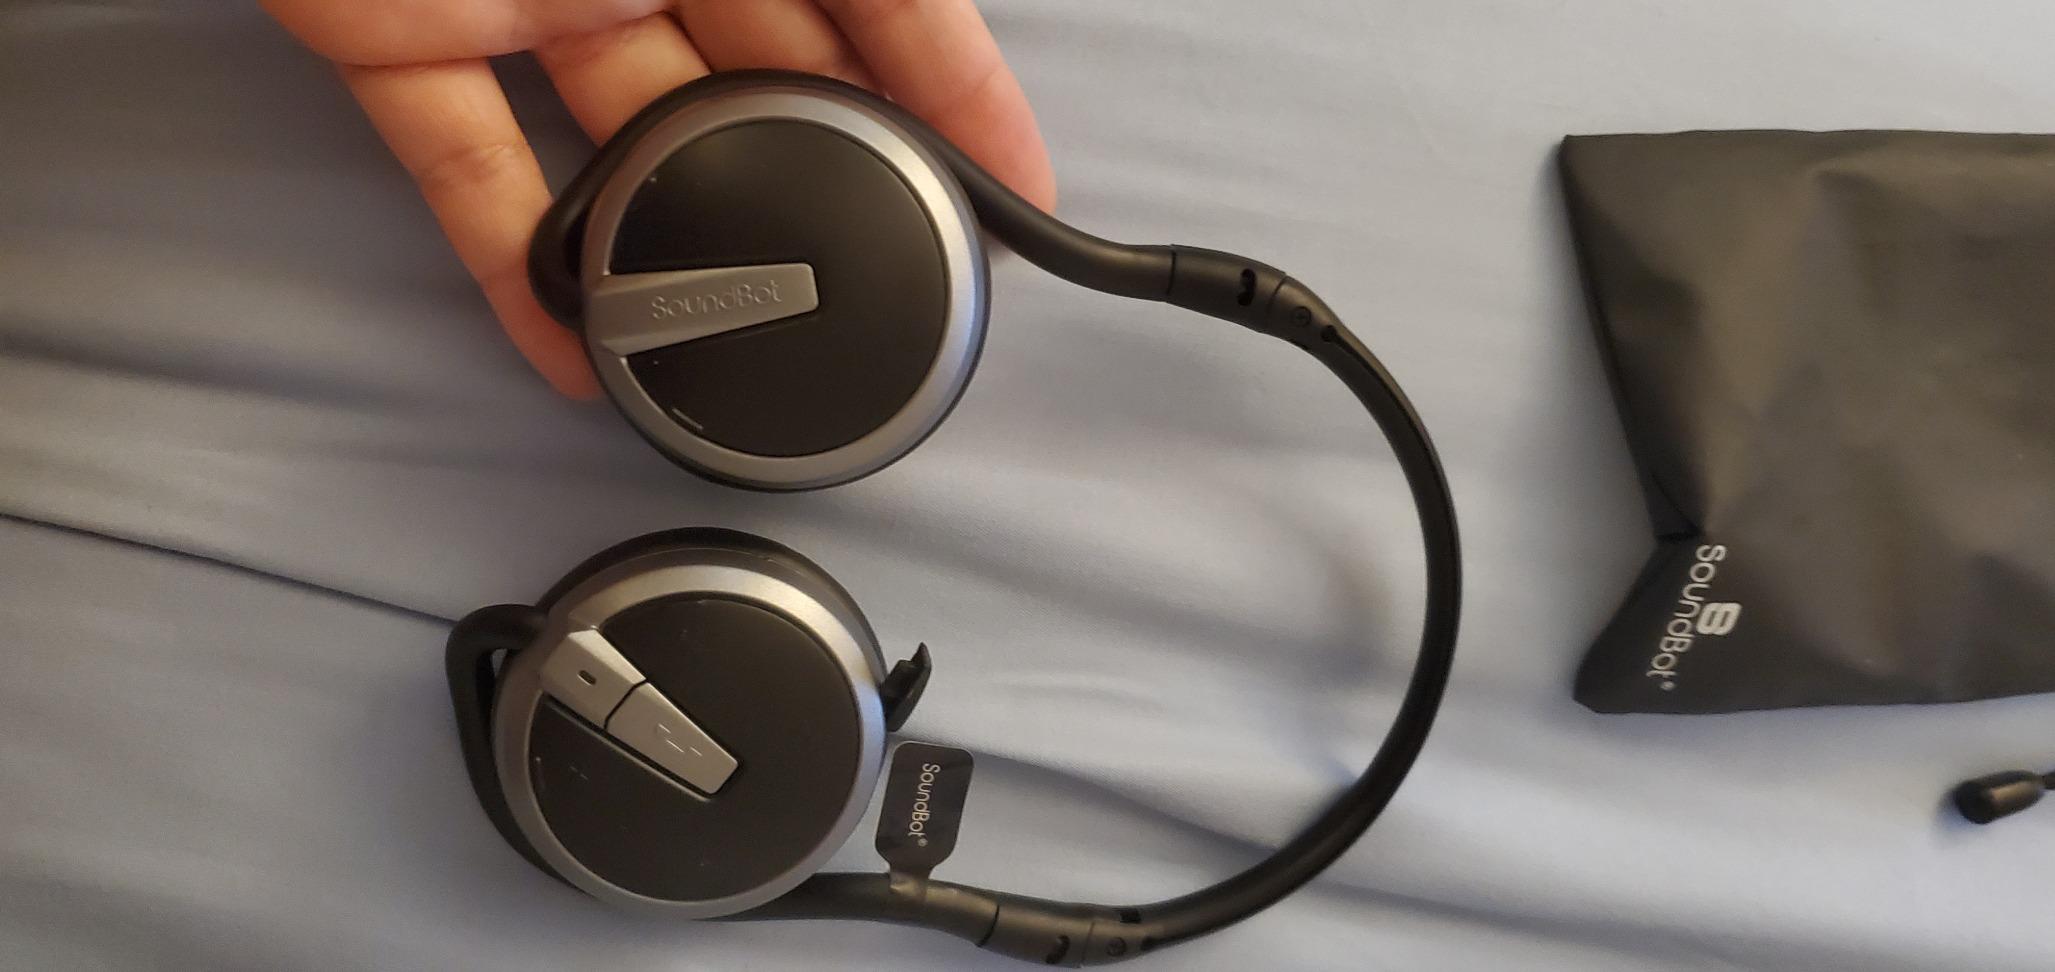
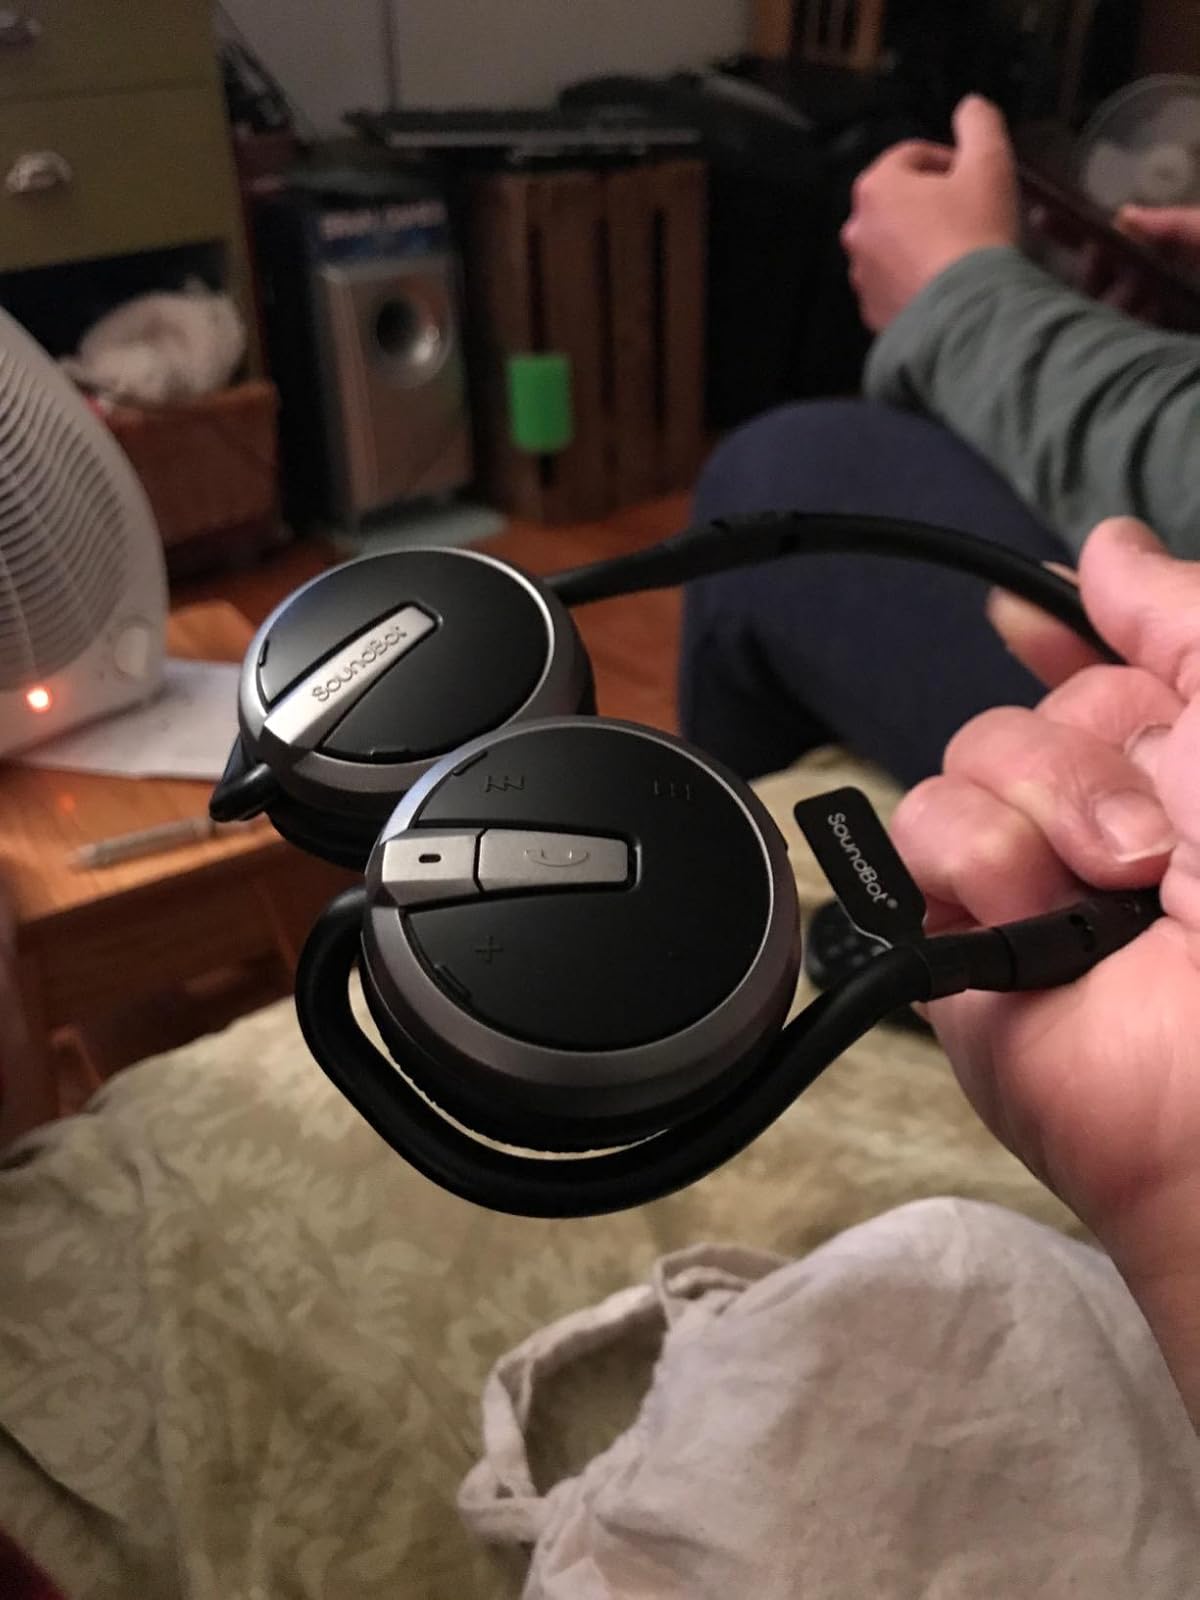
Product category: headphones
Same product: yes